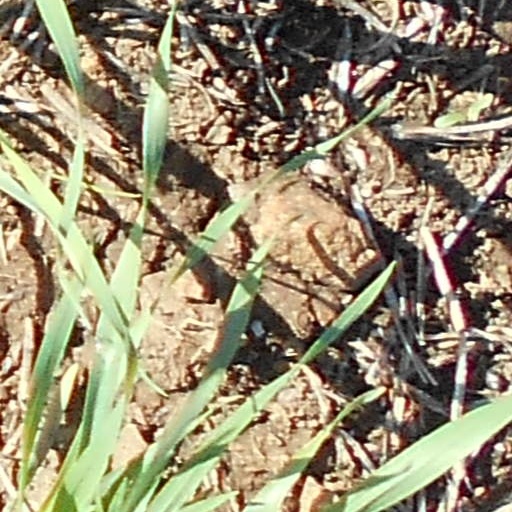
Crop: wheat